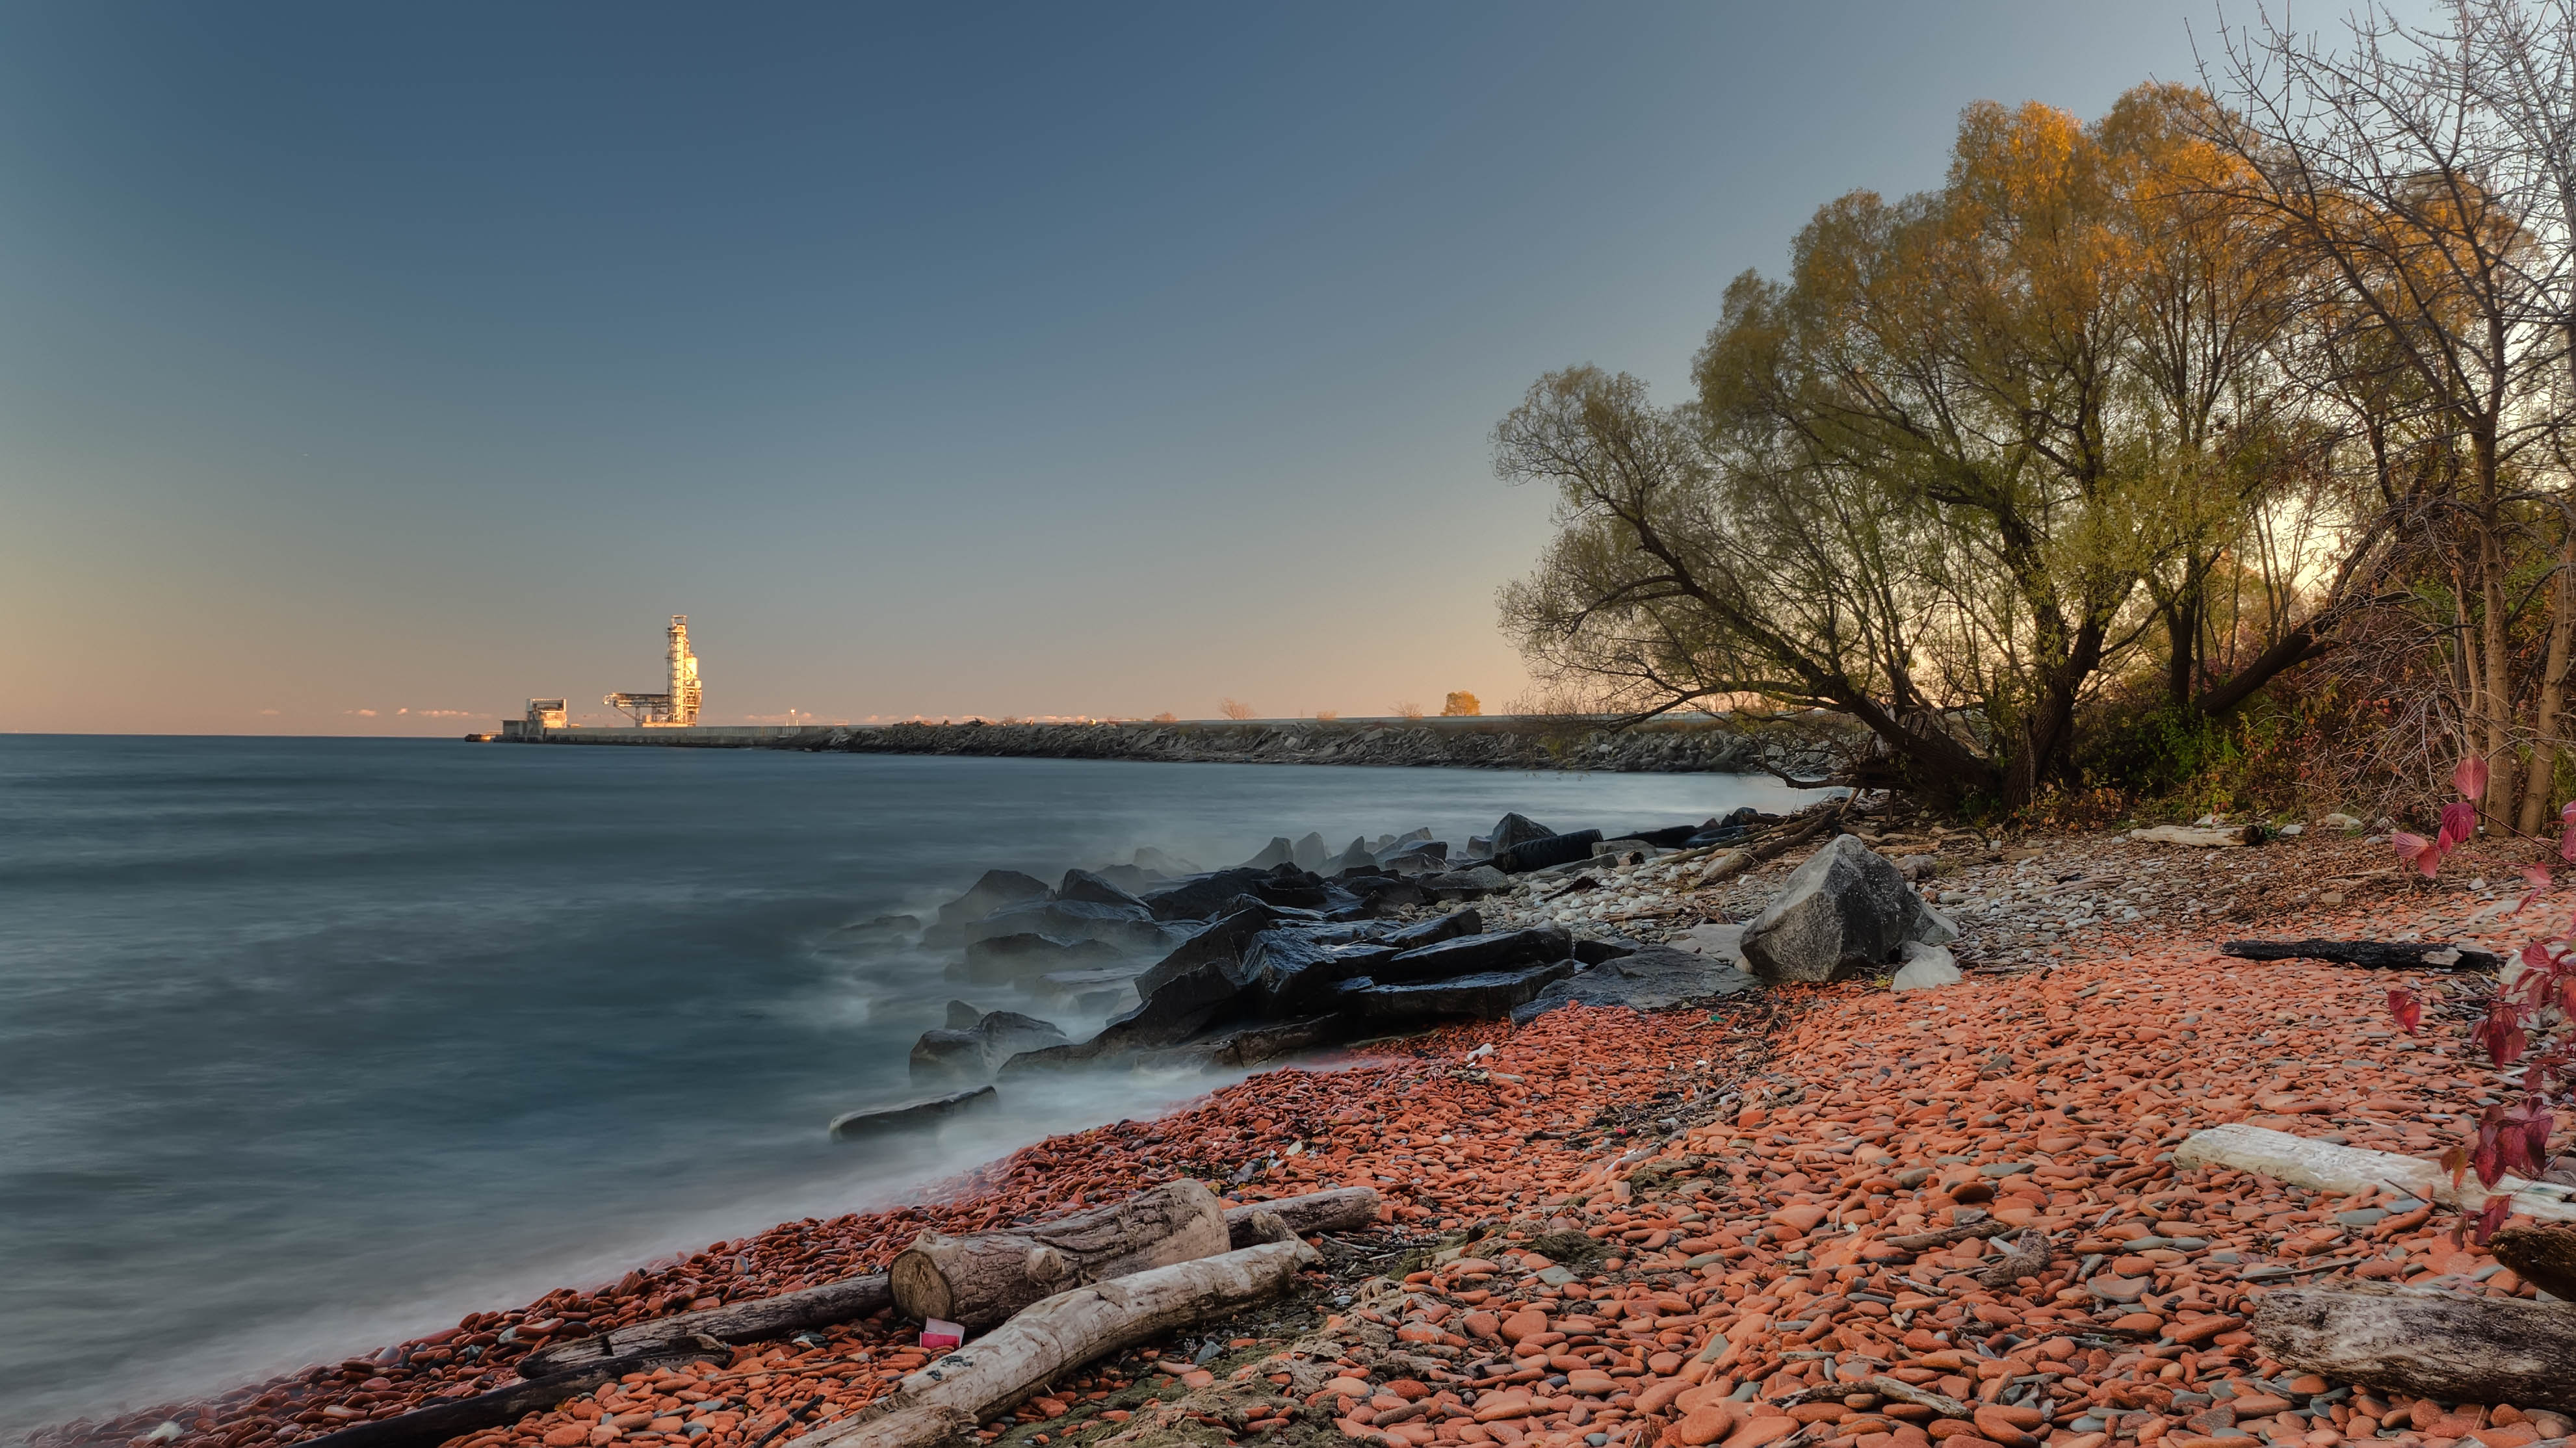
beach, landscape, sea, coast, tree, water, rock, ocean, horizon, sunrise, sunset, morning, shore, wave, dawn, cliff, dusk, evening, bay, seashore, terrain, body of water, rocks, outdoors